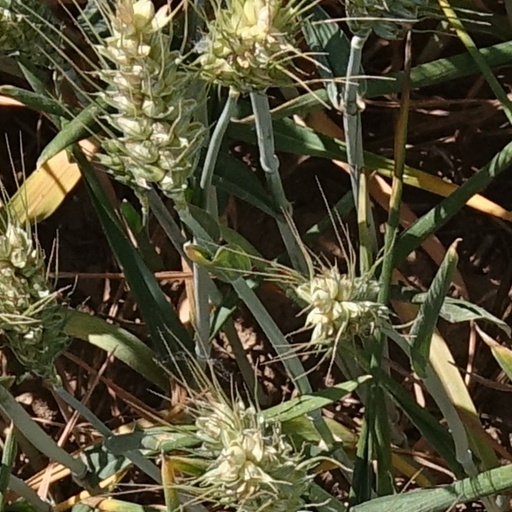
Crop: wheat